Carnotaurus

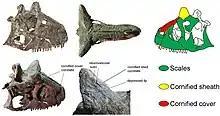
Skull in multiple views, with details of the skin structures inferred, and the right frontal horn

The skull, measuring in length, was proportionally shorter and deeper than in any other large carnivorous dinosaur. The snout was moderately broad, not as tapering as seen in more basal theropods like "Ceratosaurus", and the jaws were curved upwards. A prominent pair of horns protruded obliquely above the eyes. These horns, formed by the frontal bones, were thick and cone-shaped, internally solid, somewhat vertically flattened in cross-section, and measured in length. Bonaparte, in 1990, suggested that these horns would probably have formed the bony cores of much longer keratinous sheaths. Mauricio Cerroni and colleagues, in 2020, agreed that the horns supported keratinous sheaths, but argued that these sheaths would not have been greatly longer than the bony cores.